Stuffed squid
Also known as:
ca - Catalan: Kalamar dolma
el - Greek: Καλαμάρι γεμιστό
es - Spanish: Kalamar dolma
it - Italian: Calamari ripieni
tr - Turkish: Kalamar dolması
Category: seafood (seafood)
Cuisine: Mediterranean
Associated cuisines: Greek, Italian, Portuguese, Spanish, Tunisian, Turkish
Area: Greece, Italy, Portugal, Spain, Tunisia, Turkey
Countries: Greece, Italy, Portugal, Spain, Tunisia, Turkey
Region: Northern Africa Western Asia Southern Europe

This dish is made of made of olive oil, onion, garlic, rice, tomatoes, salt, black pepper, mint leaves, parsley, and tomato juice, with squid as the main ingredient.

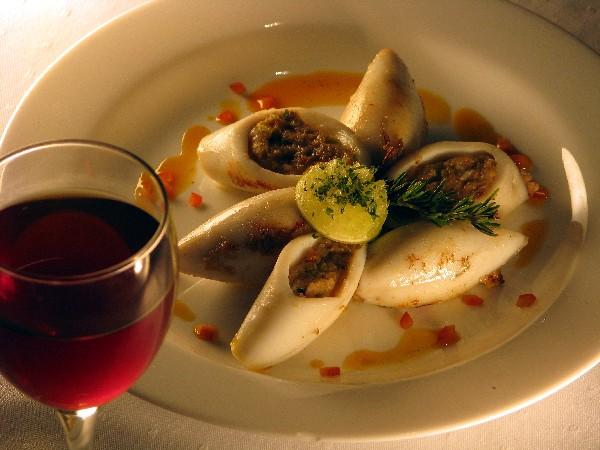
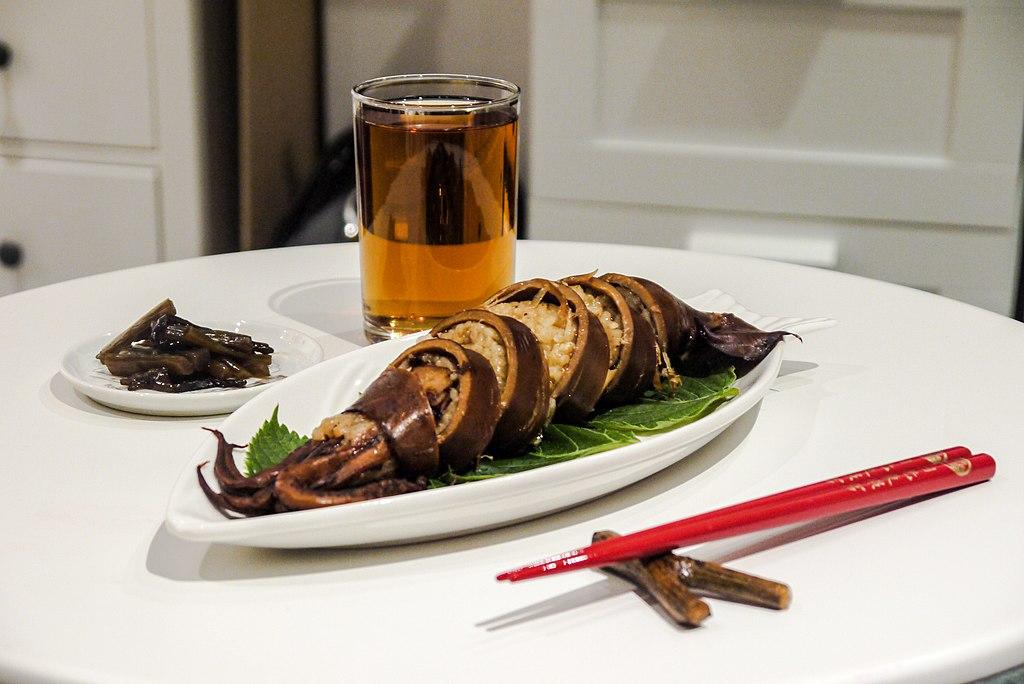
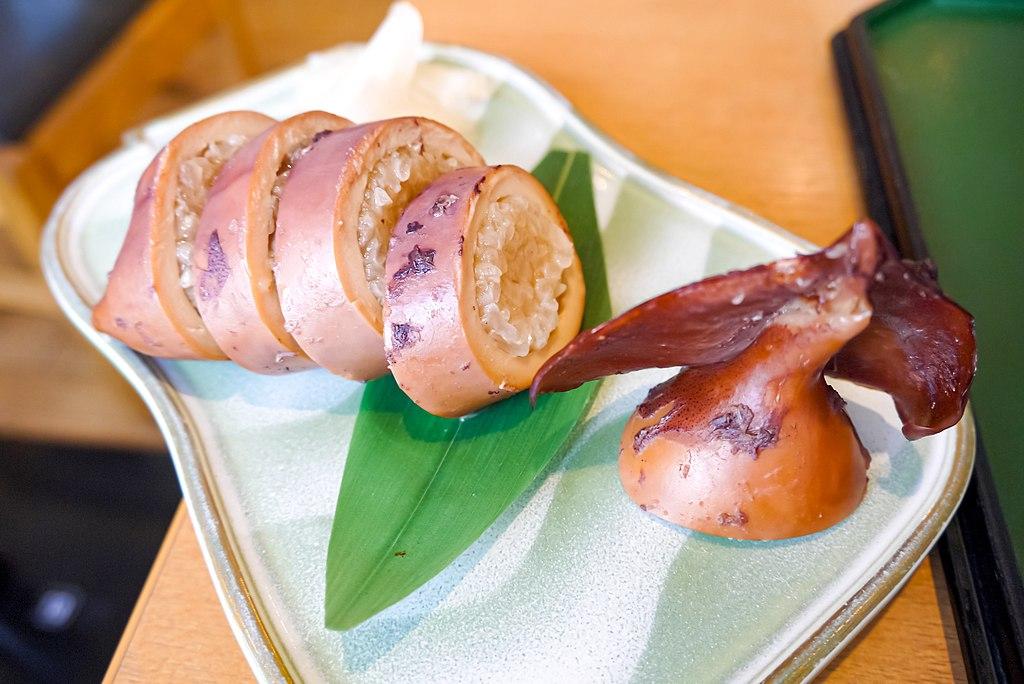